Jaguar XJ220

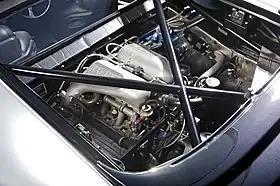
The production XJ220's V6 engine is visible through the rear window

Jaguar were unable to develop the XJ220 in-house as the available engineering resources were committed to working on the XJ and XJS models. Jaguar and TWR had an existing joint venture, JaguarSport Ltd. formed in 1987 to produce racing cars. Jaguar's board made the decision that subject to contractual agreement, TWR and JaguarSport would be responsible for the XJ220. JaguarSport formed a new company, Project XJ220 Ltd., specifically to develop and build the XJ220.